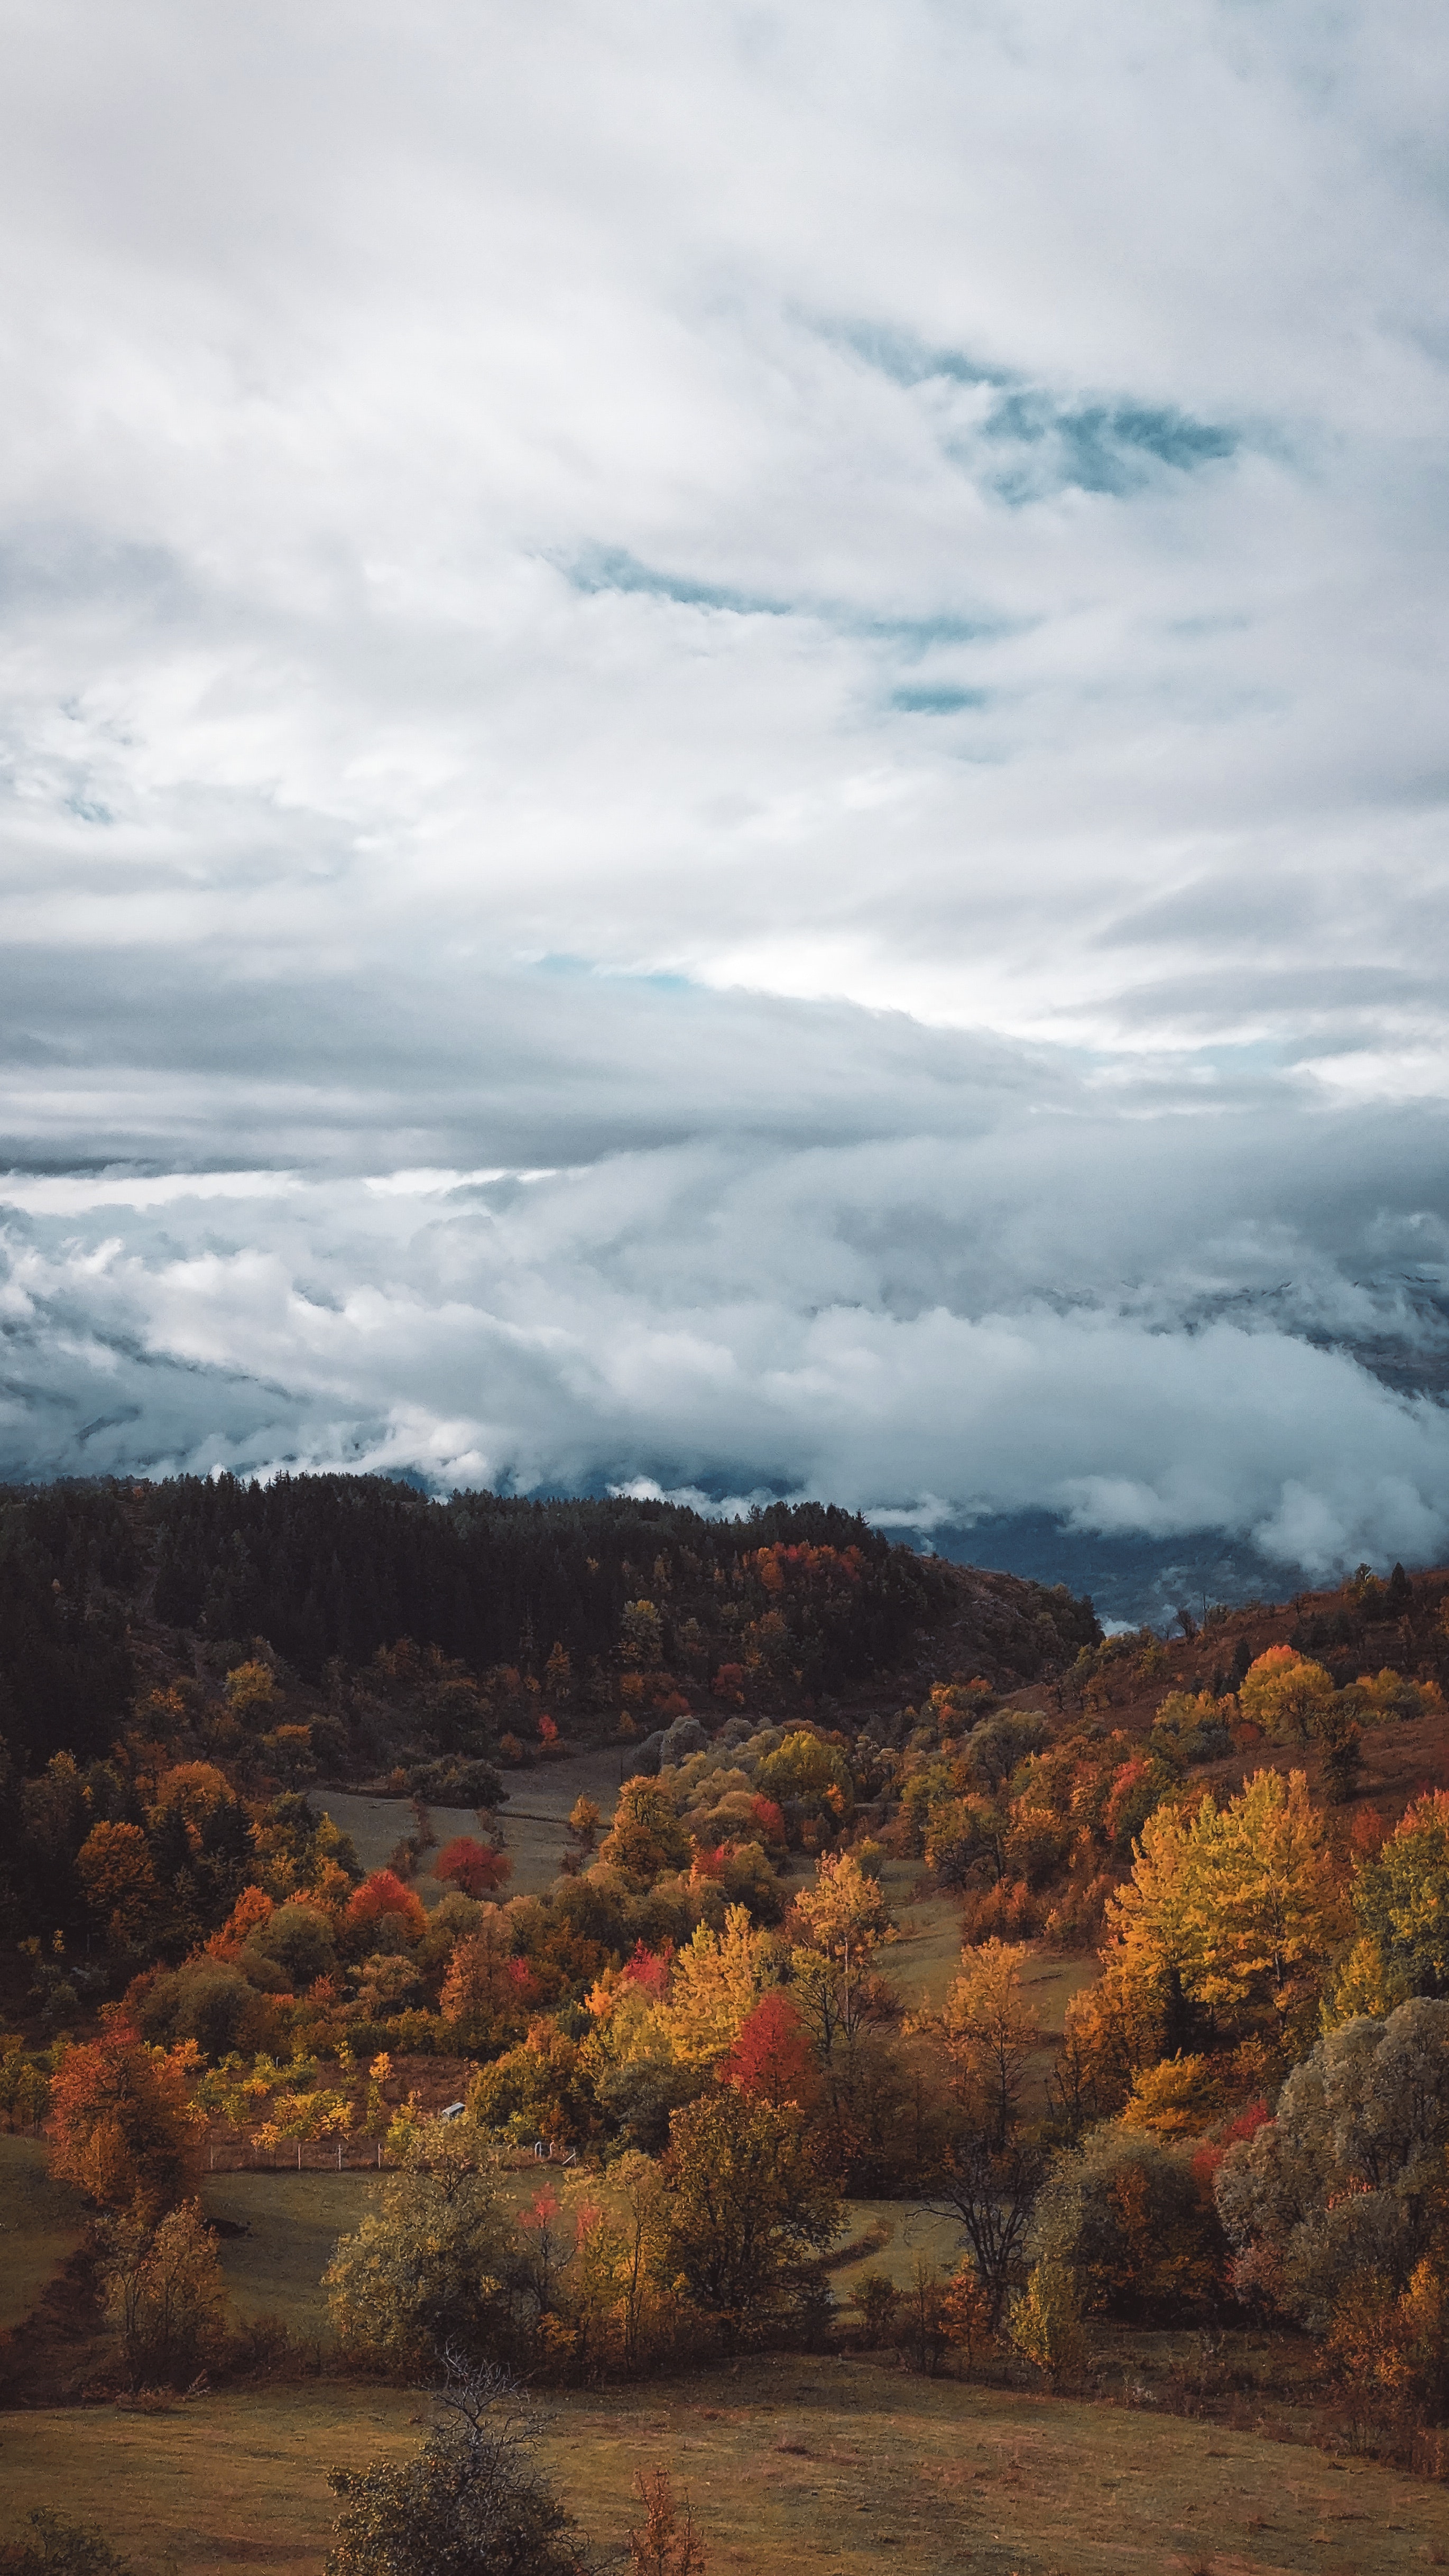
natural, cloud, sky, atmosphere, plant community, plant, mountain, ecoregion, natural landscape, natural environment, sunlight, tree, highland, vegetation, atmospheric phenomenon, cumulus, rural area, grassland, mountainous landforms, landscape, horizon, plain, forest, deciduous, dusk, valley, wood, road, hill, mountain range, massif, grass, plateau, temperate broadleaf and mixed forest, hill station, meteorological phenomenon, fell, winter, nature reserve, ridge, evening, spring, mist, wildlife, chaparral, woodland, rock, shrubland, summit, Northern hardwood forest, sunrise, autumn, tropical and subtropical coniferous forests, lake district, tundra, steppe, prairie, escarpment, wildflower, sunset